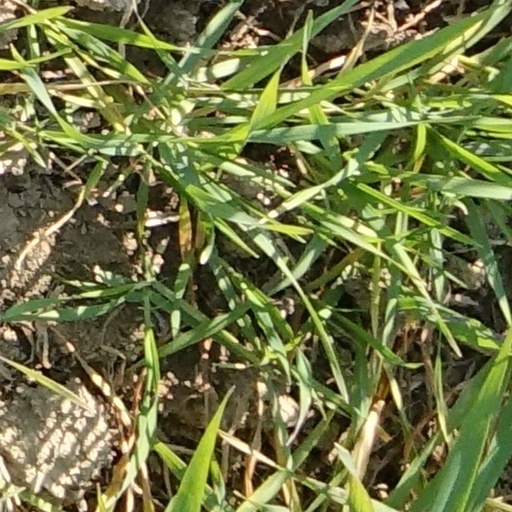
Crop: wheat